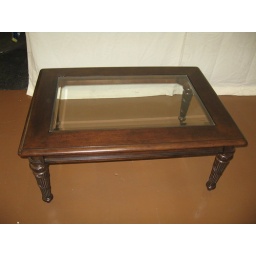
cocktail table 42 x 30x 18 H glass top 29 in stock